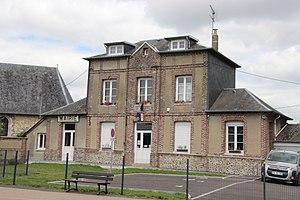
mairie Longuerue
Longuerue est une commune française située dans le département de la Seine-Maritime en région Normandie.